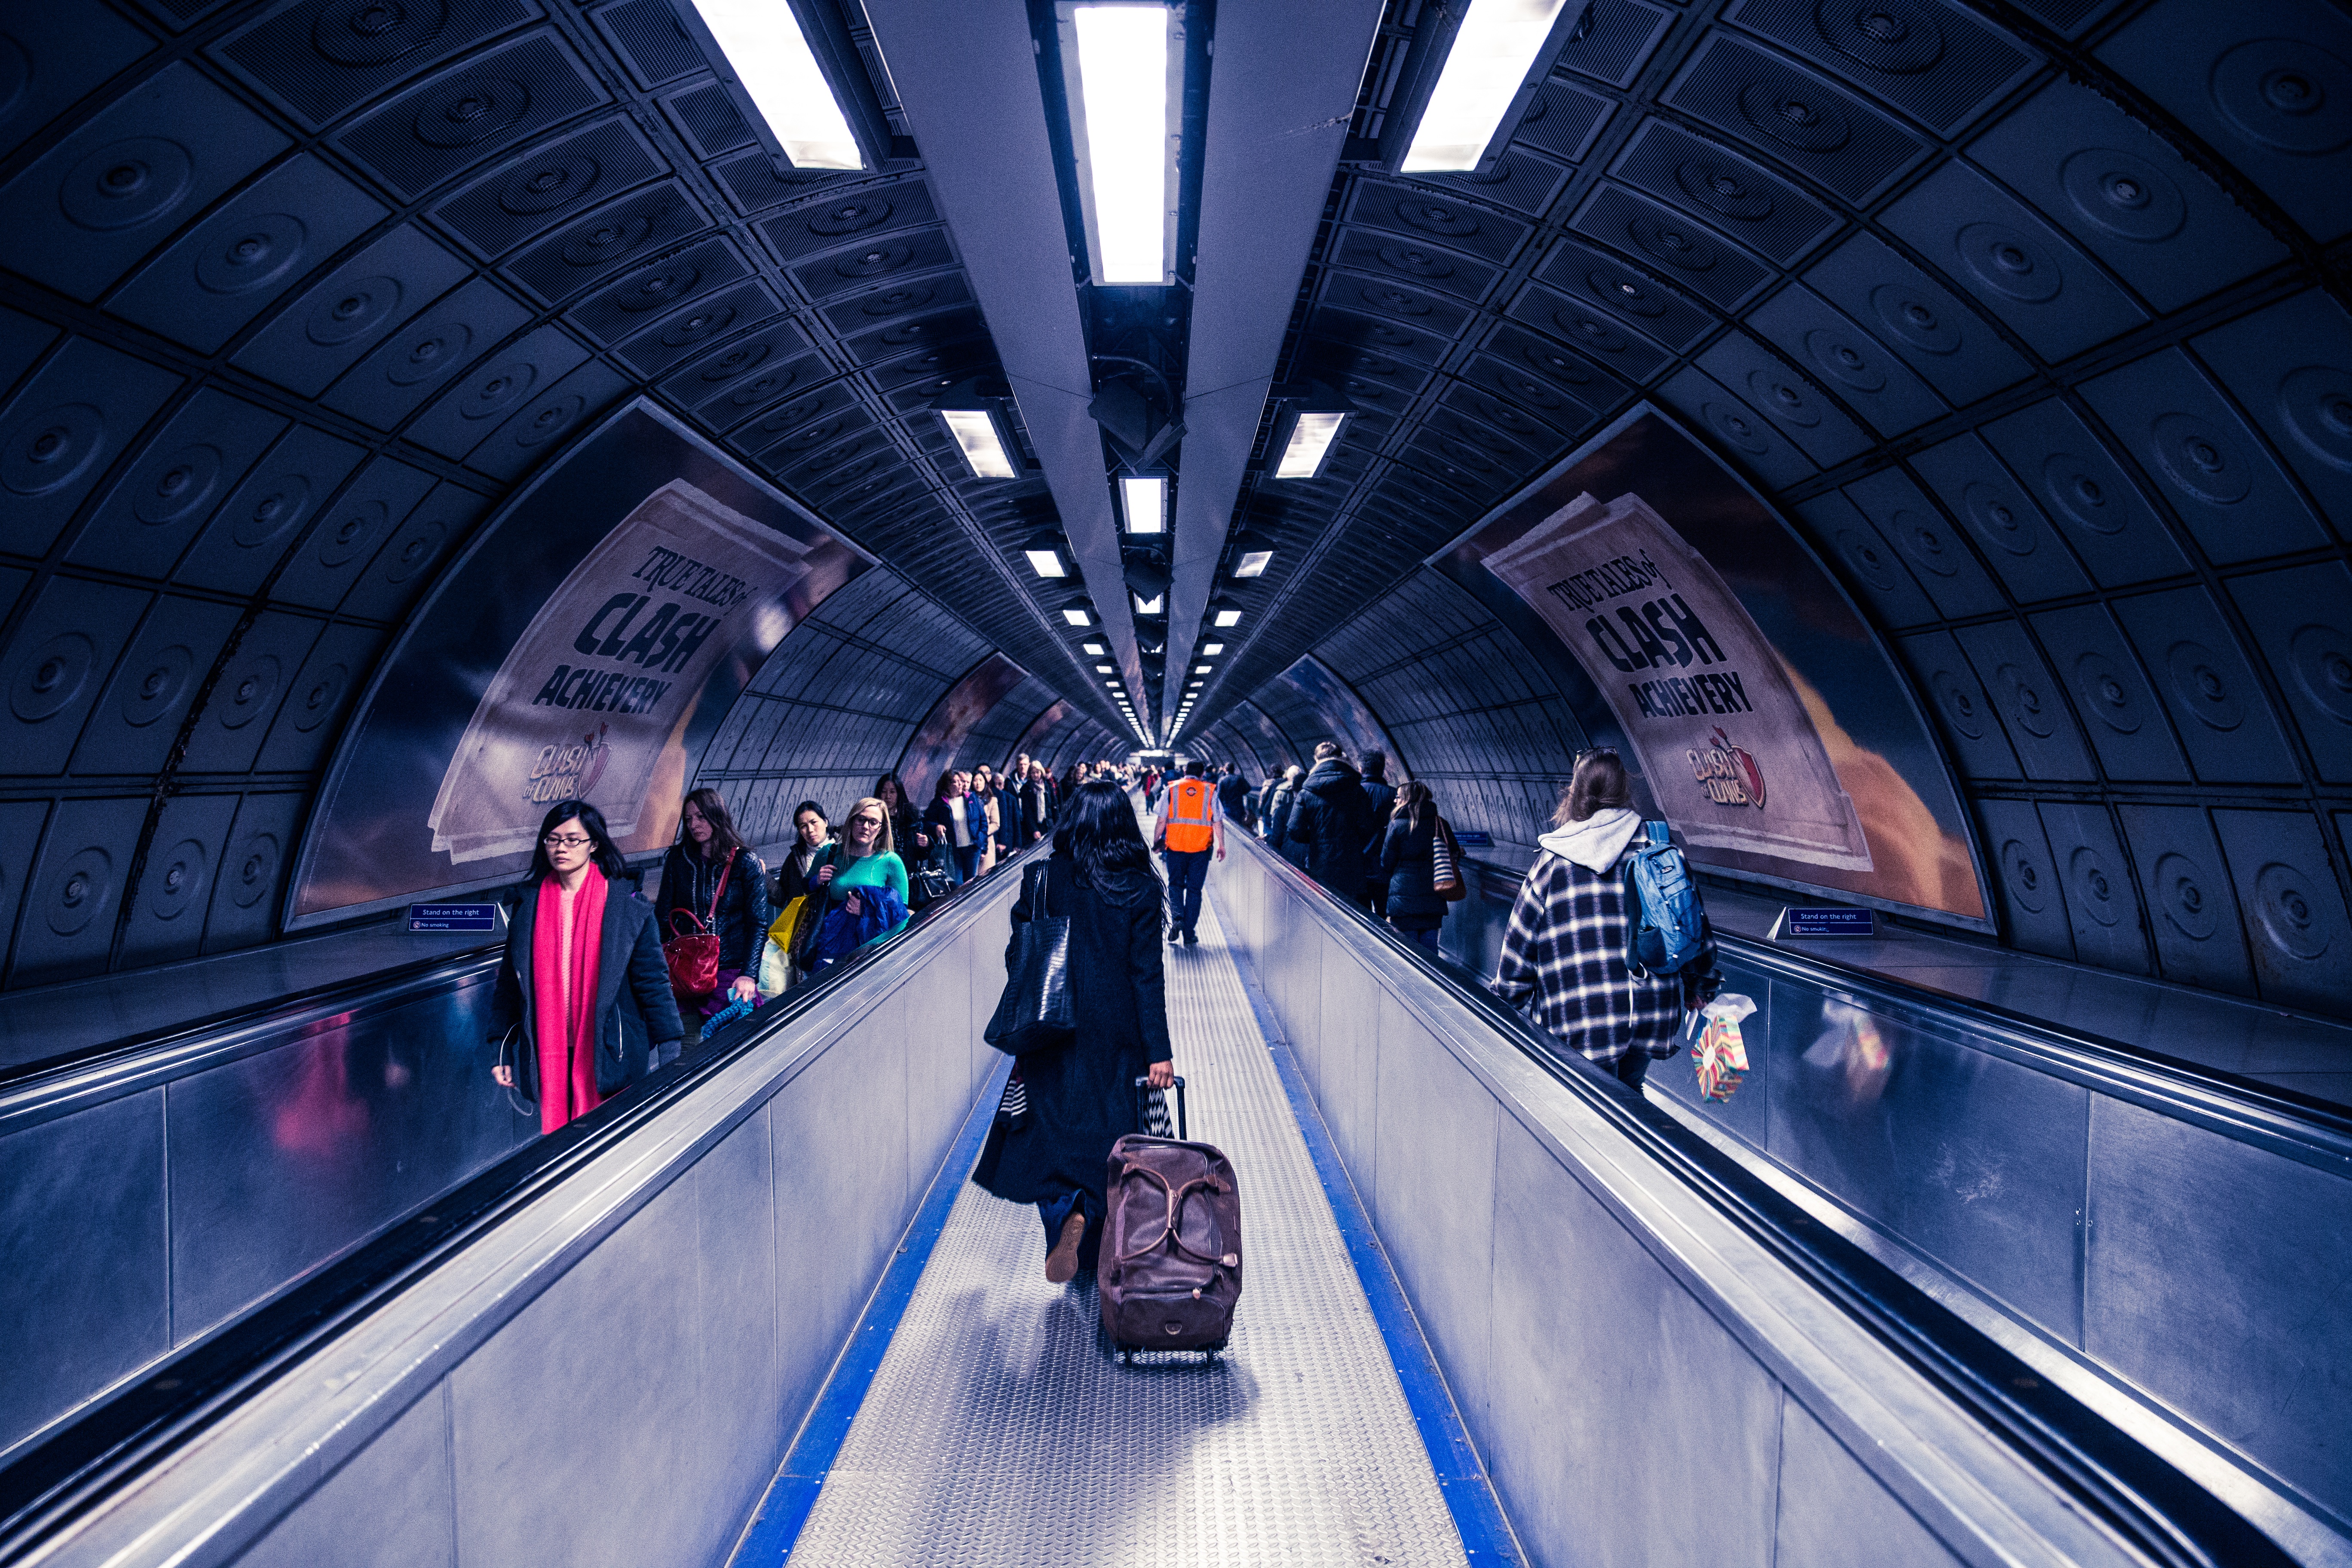
people, escalator, subway, underground, transport, luggage, public transport, tube station, metro station, infrastructure, passenger, rapid transit